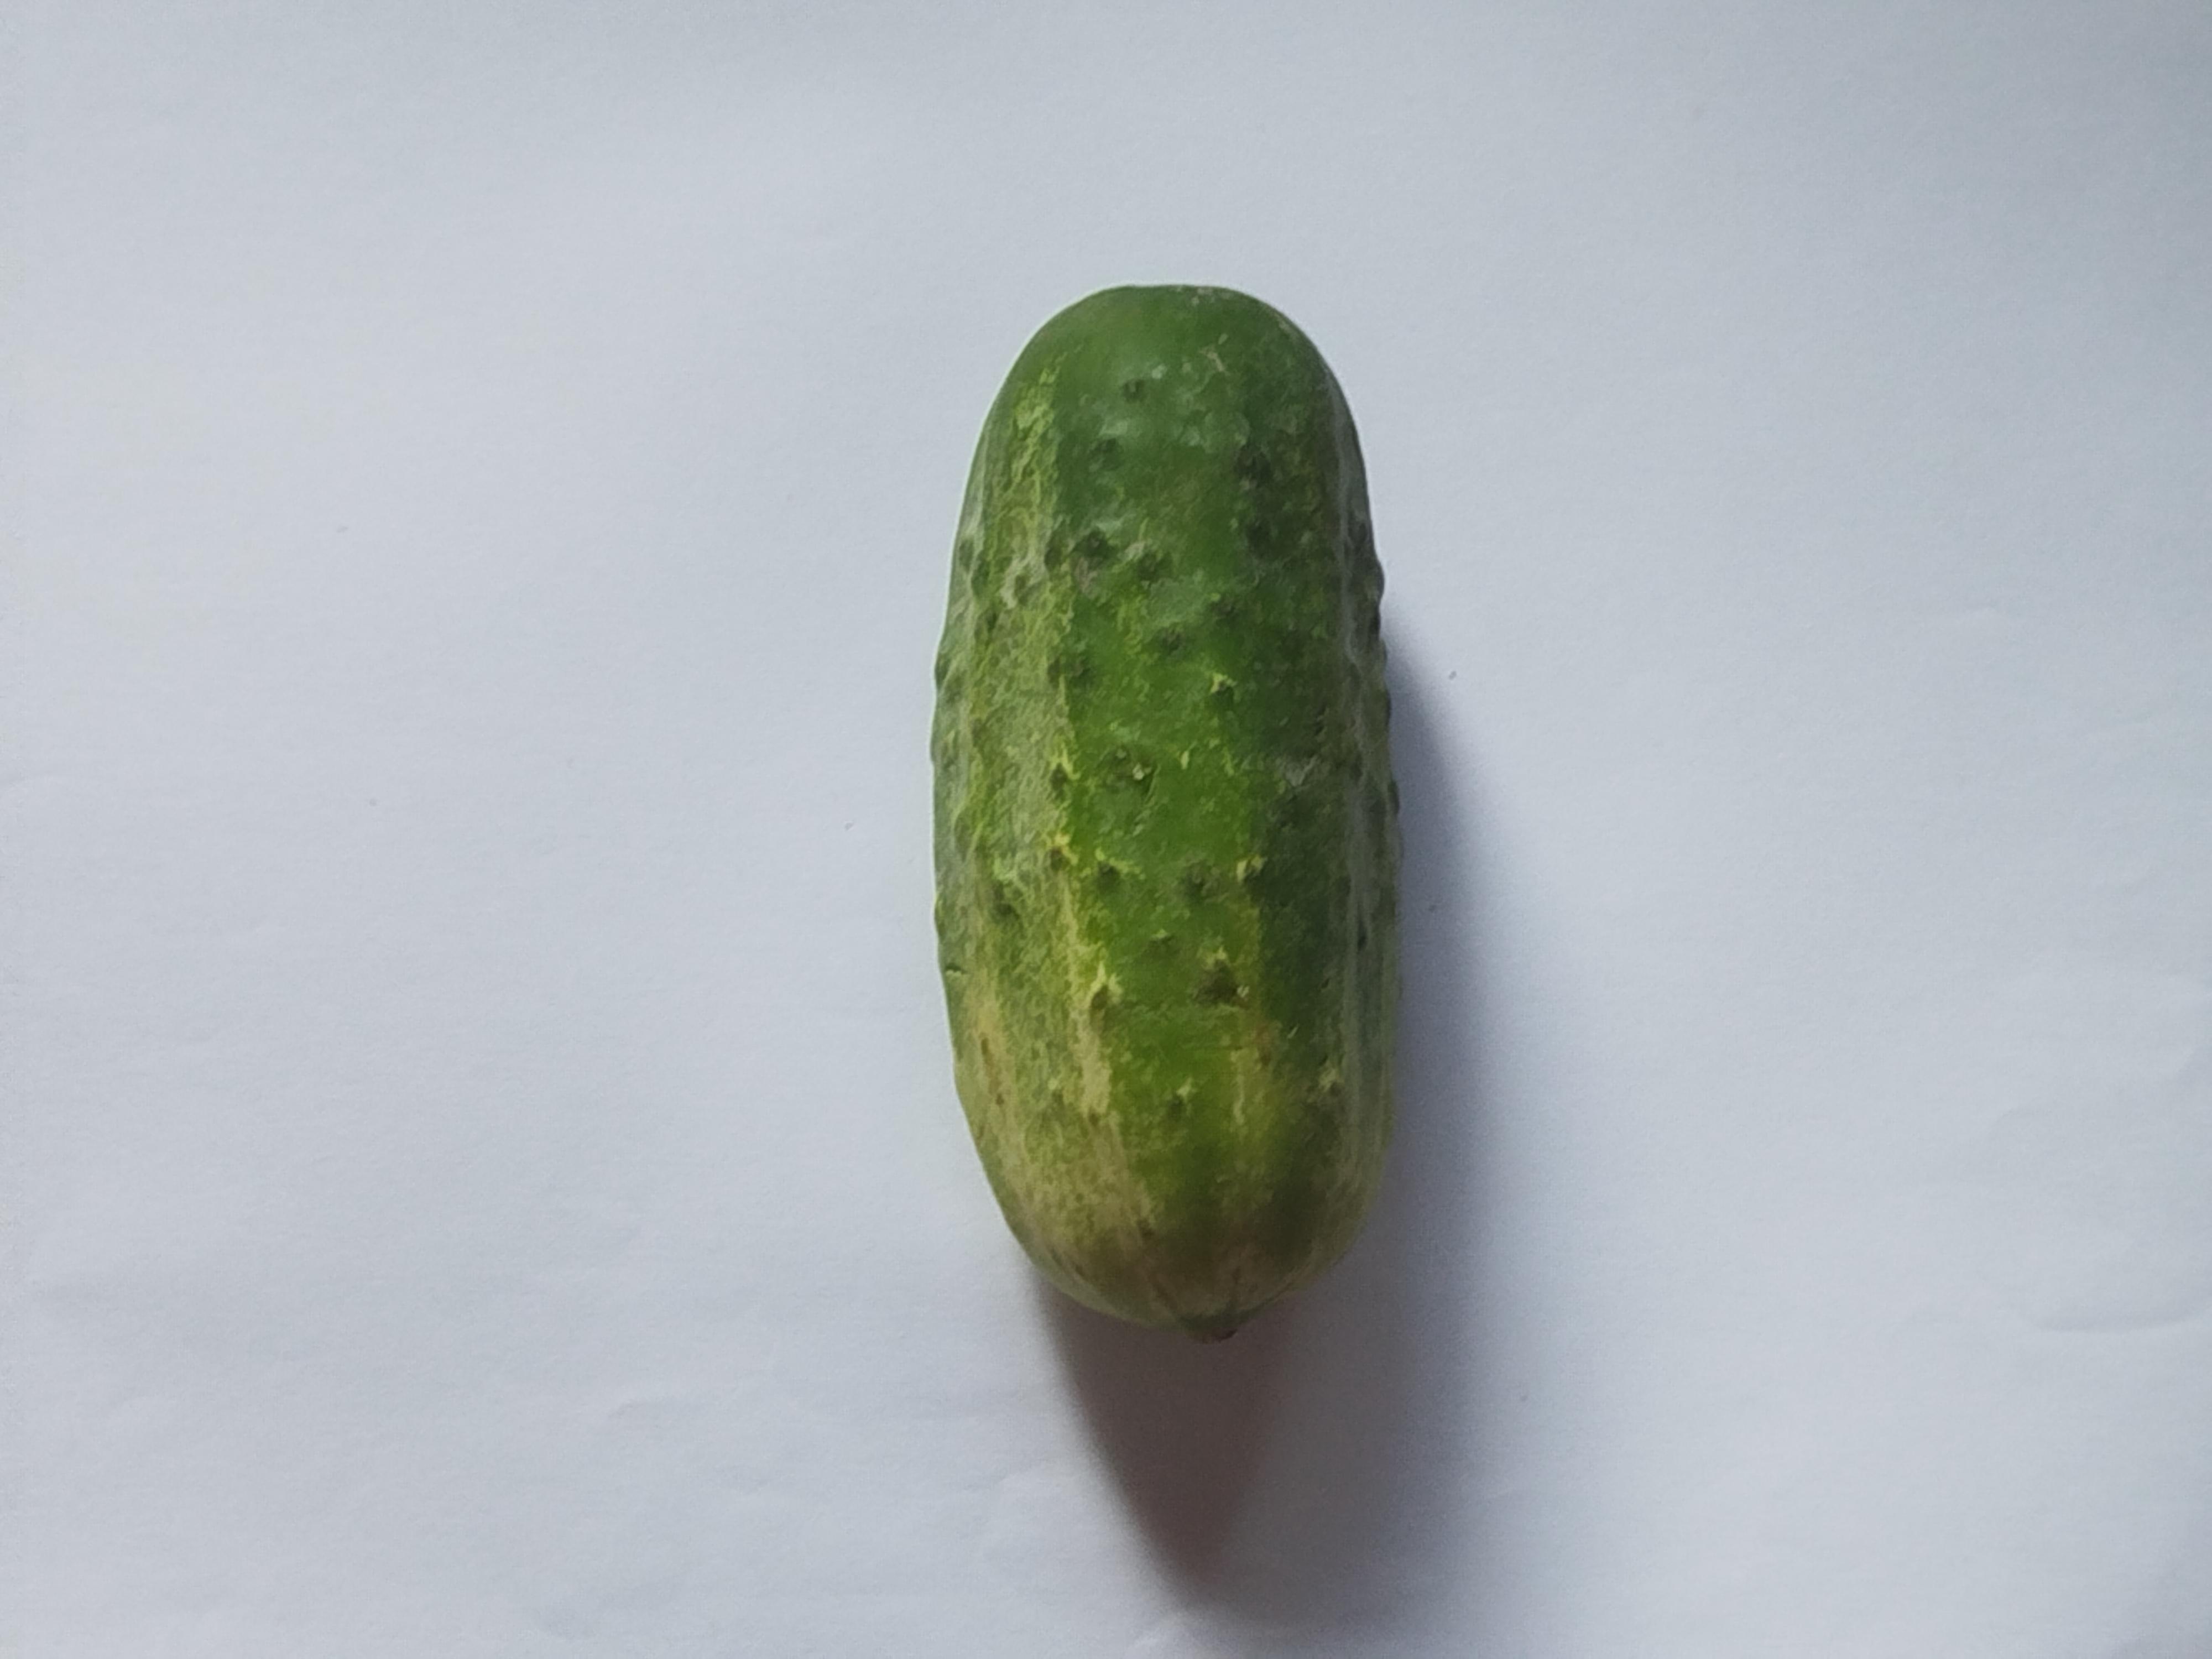
Label: Cucumber